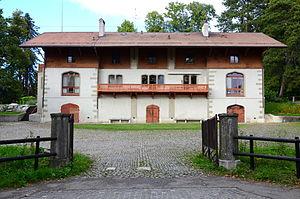
Ferme Miolan This is an image of a cultural property of regional significance in Switzerland with KGS number 2414